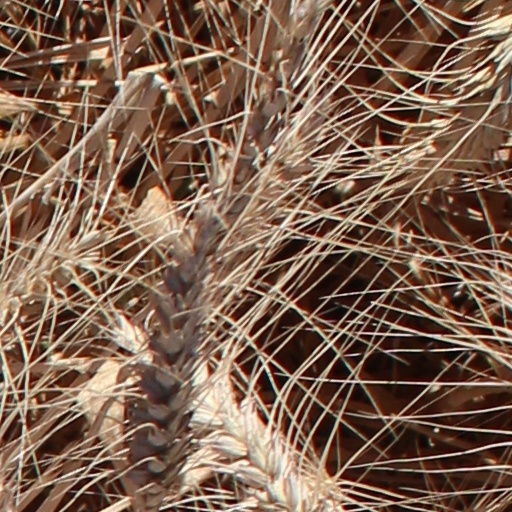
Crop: wheat